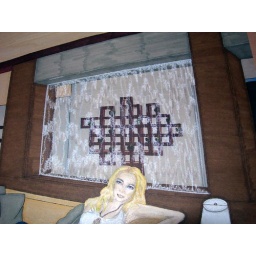
water wall in the living area of the hotel suite, behind the couch